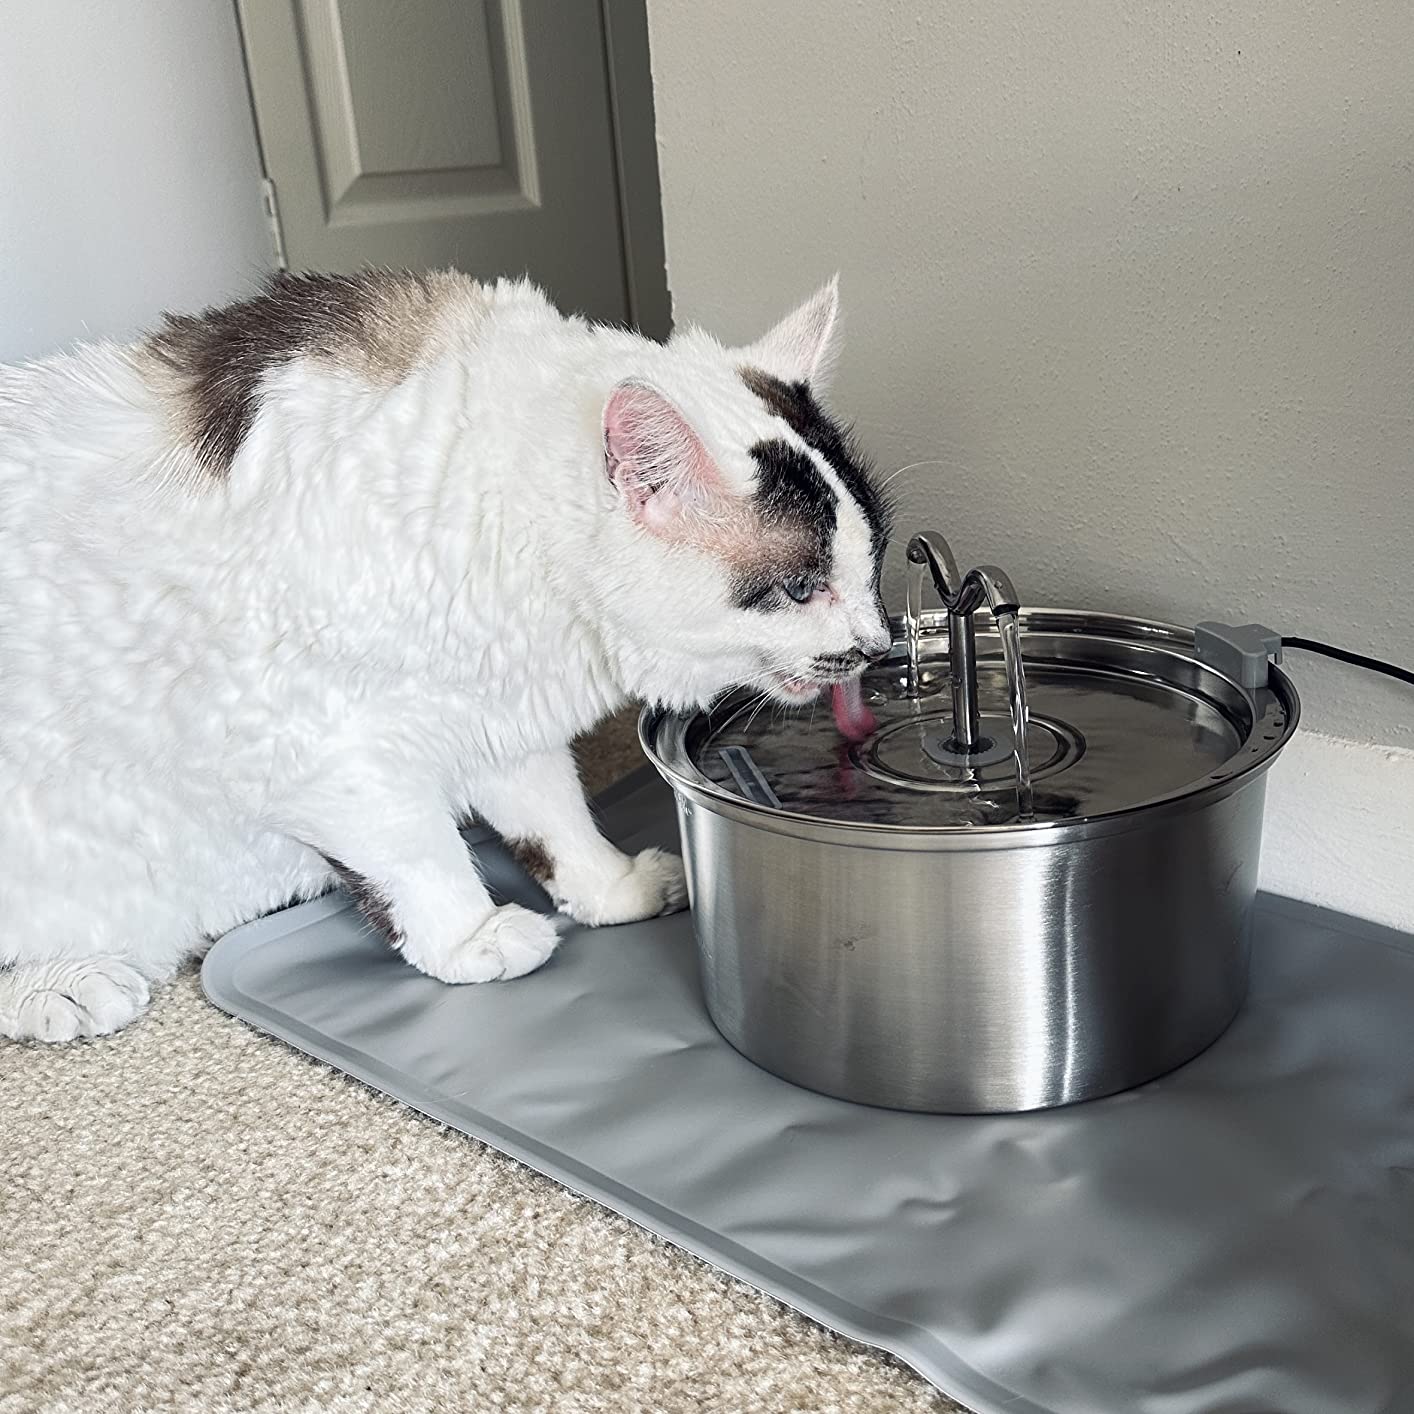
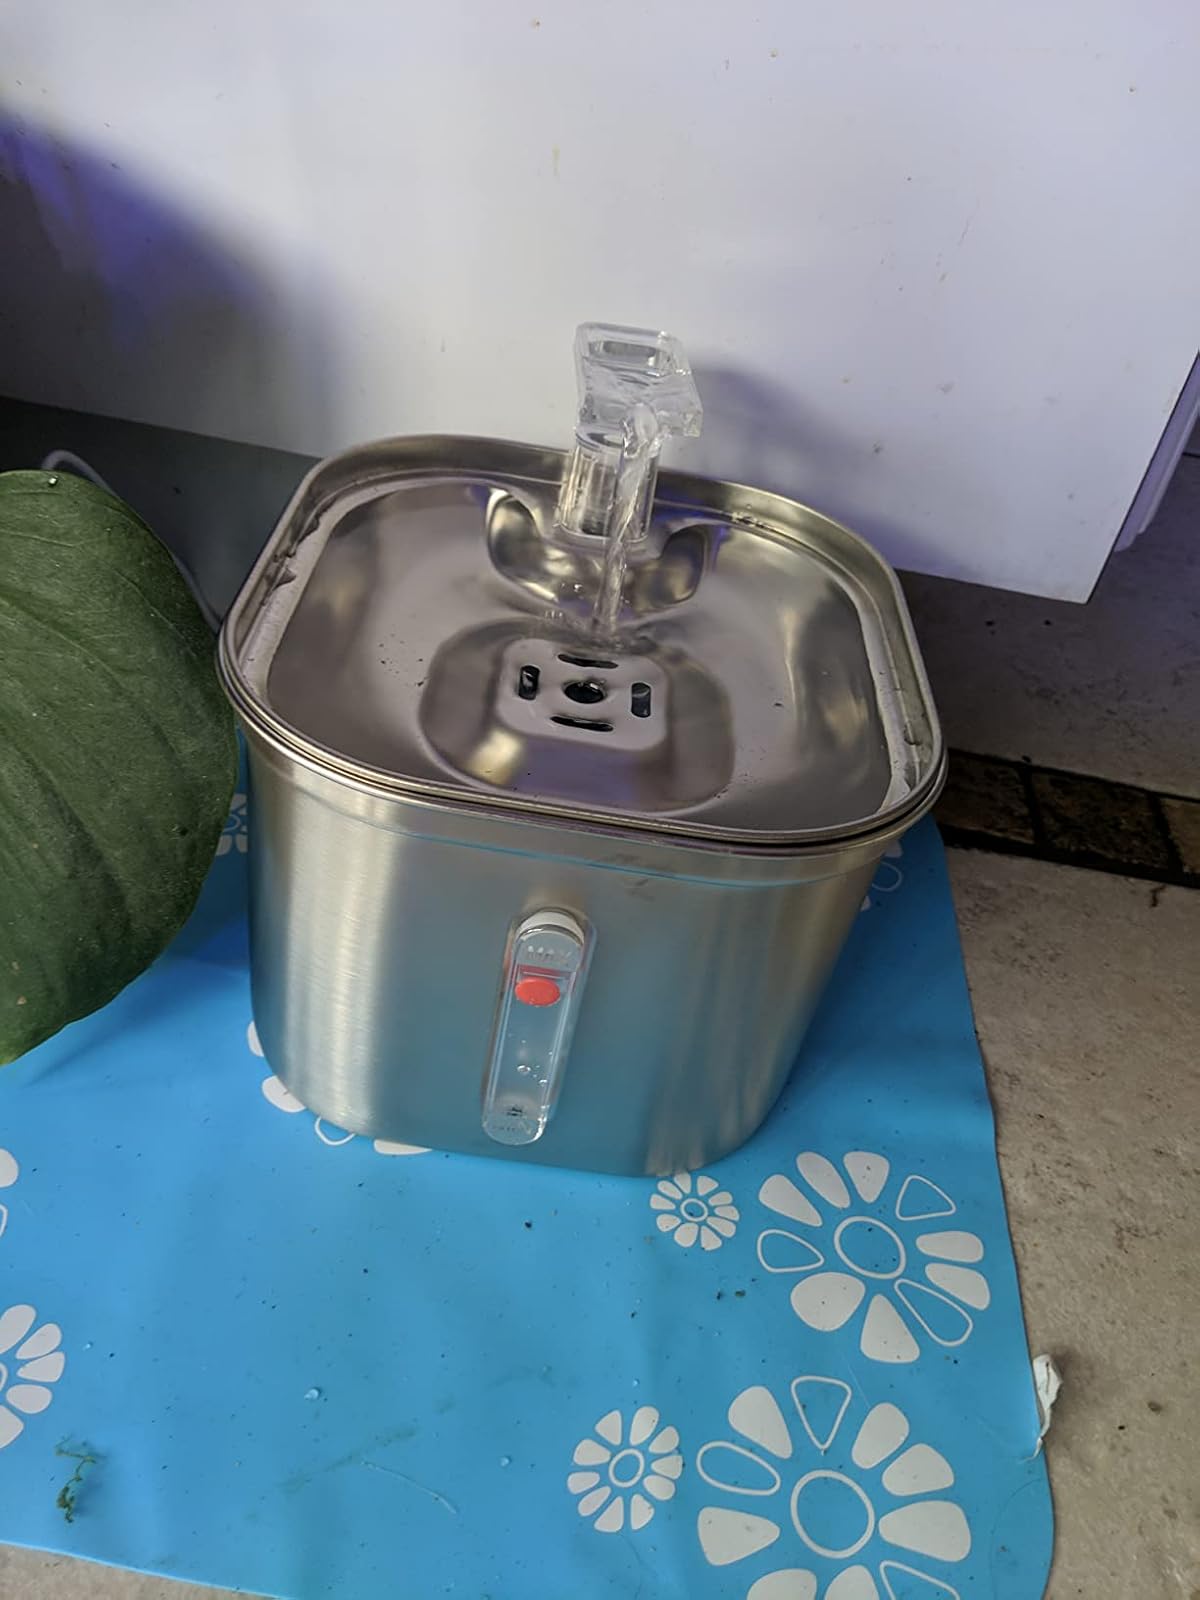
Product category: items_bowl
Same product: no